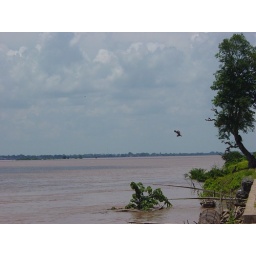
I saw a group of kids jumping ito the Mekong from an accommodating tree near Savannaket, Laos.